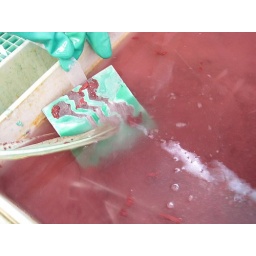
plate rinsed in water bath